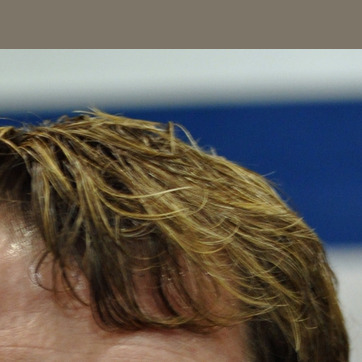
Material: hair